Platinum Jubilee National Service of Thanksgiving

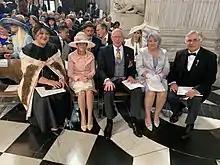
Governors-General Dame Cindy Kiro, General David Hurley, and Mary Simon inside the Cathedral

On 2 June, it was announced that the Queen would not be attending the service as she had experienced "some discomfort" while watching the Trooping of the Colour parade the previous day. The Archbishop of Canterbury, who had been due to officiate, and the Duke of York also did not attend as they had tested positive for COVID-19.